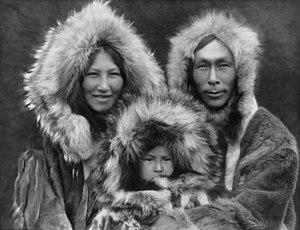
Les Iñupiat ou Inupiks sont un peuple autochtone d'Alaska vivant dans les boroughs de Northwest Arctic et North Slope au large du détroit de Béring.
Noatak est une localité d'Alaska aux États-Unis située dans le borough de Northwest Arctic ; sa population était de 514 habitants en 2010.